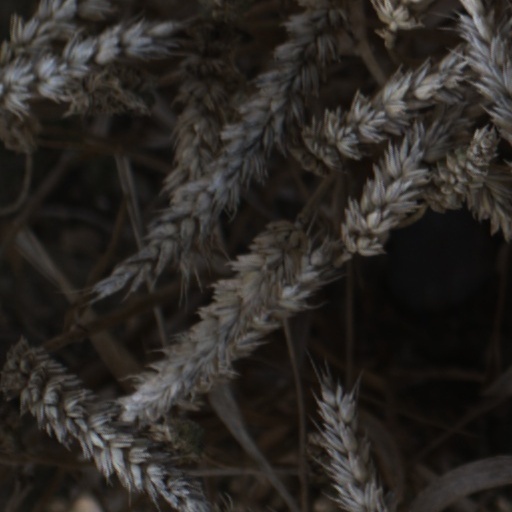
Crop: wheat